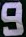
Number: 9